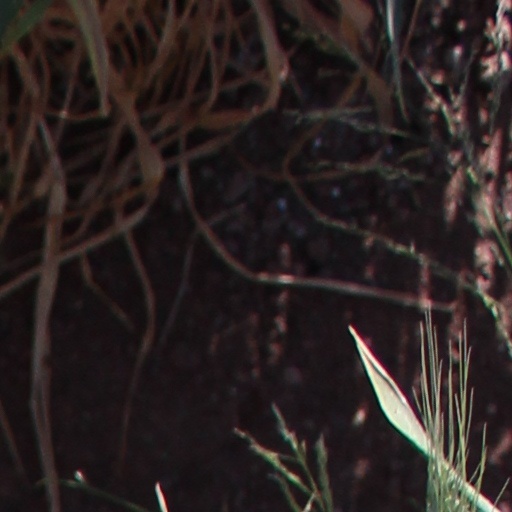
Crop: wheat